1909 Grand Isle hurricane

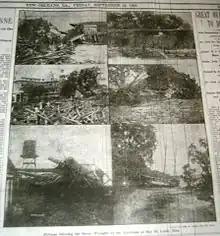
A collage of damage pictures in an edition of "The Daily Picayune" from the storm in Bay St. Louis, Mississippi

The 1909 Grand Isle hurricane was a large and deadly Category 3 hurricane that caused severe damage and killed more than 400 people throughout Cuba and the northern coast of the Gulf of Mexico. Forming out of a tropical disturbance just south of Hispaniola on September 13, 1909, the initial depression slowly intensified as it moved west-northwest towards Jamaica. Two days later, the system attained tropical storm intensity and turned northwestward towards Cuba. On September 16, it attained the equivalent of a modern-day Category 1 hurricane on the Saffir–Simpson hurricane scale and further strengthened to attain winds of before making landfall in Pinar del Río Province, Cuba on September 18. After a briefly weakening over land, the system regained strength over the Gulf of Mexico, with peak winds reaching the following day. After only slightly weakening, the hurricane increased in forward motion and made landfall near Grand Isle, Louisiana on September 21. The system quickly lost strength after moving over land, dissipating the following day over Missouri.